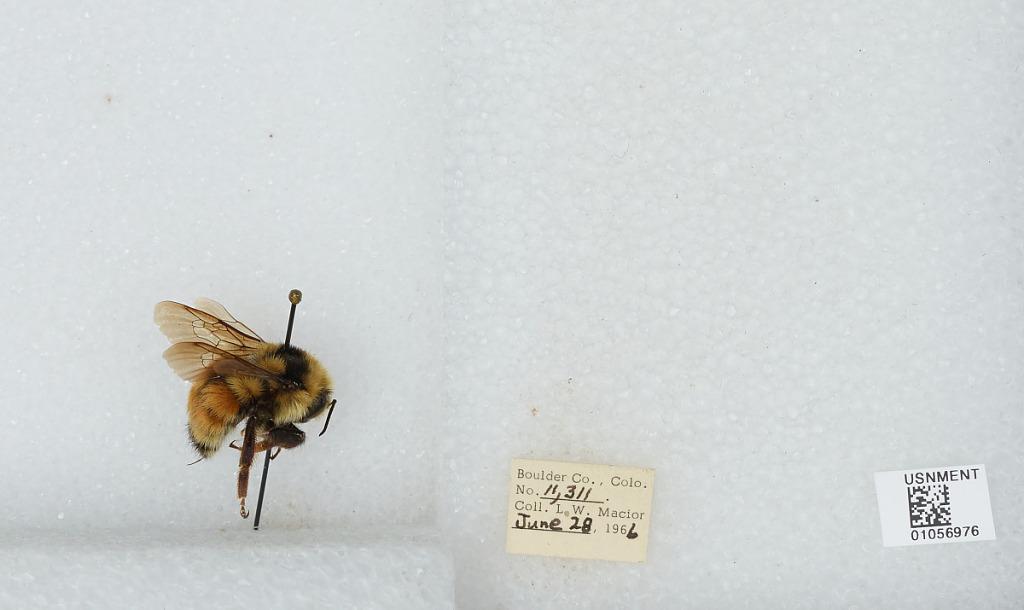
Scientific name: Bombus (Pyrobombus) bifarius Cresson
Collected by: L. Macior
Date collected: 1966-6-28
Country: United States
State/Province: Colorado
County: Boulder
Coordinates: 40.0017, -105.308